Alfredo Evangelista

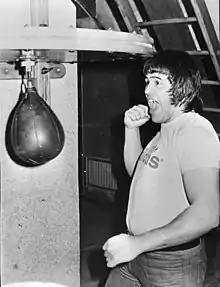
Evangelista in 1977

Alfredo Evangelista (born December 3, 1954) is a Uruguayan former professional boxer.